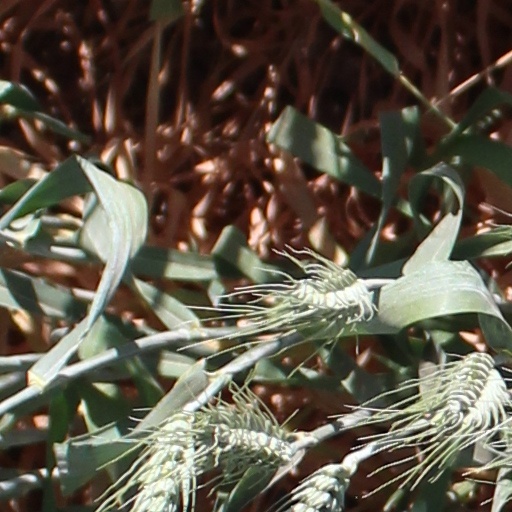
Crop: wheat